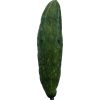
Label: Cucumber 3